EZ Canis Majoris

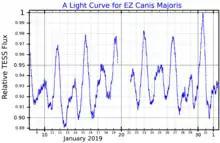
A light curve for EZ Canis Majoris, plotted from "TESS" data

Observations of the light variations over a four-month period from late 2015 to early 2016 confirmed the clear variations. This was interpreted as a orbital period with rapid apsidal precession completing a full rotation in about 100 days. The orbit is inclined at around 60–74 degrees and there are two eclipses during each orbit.